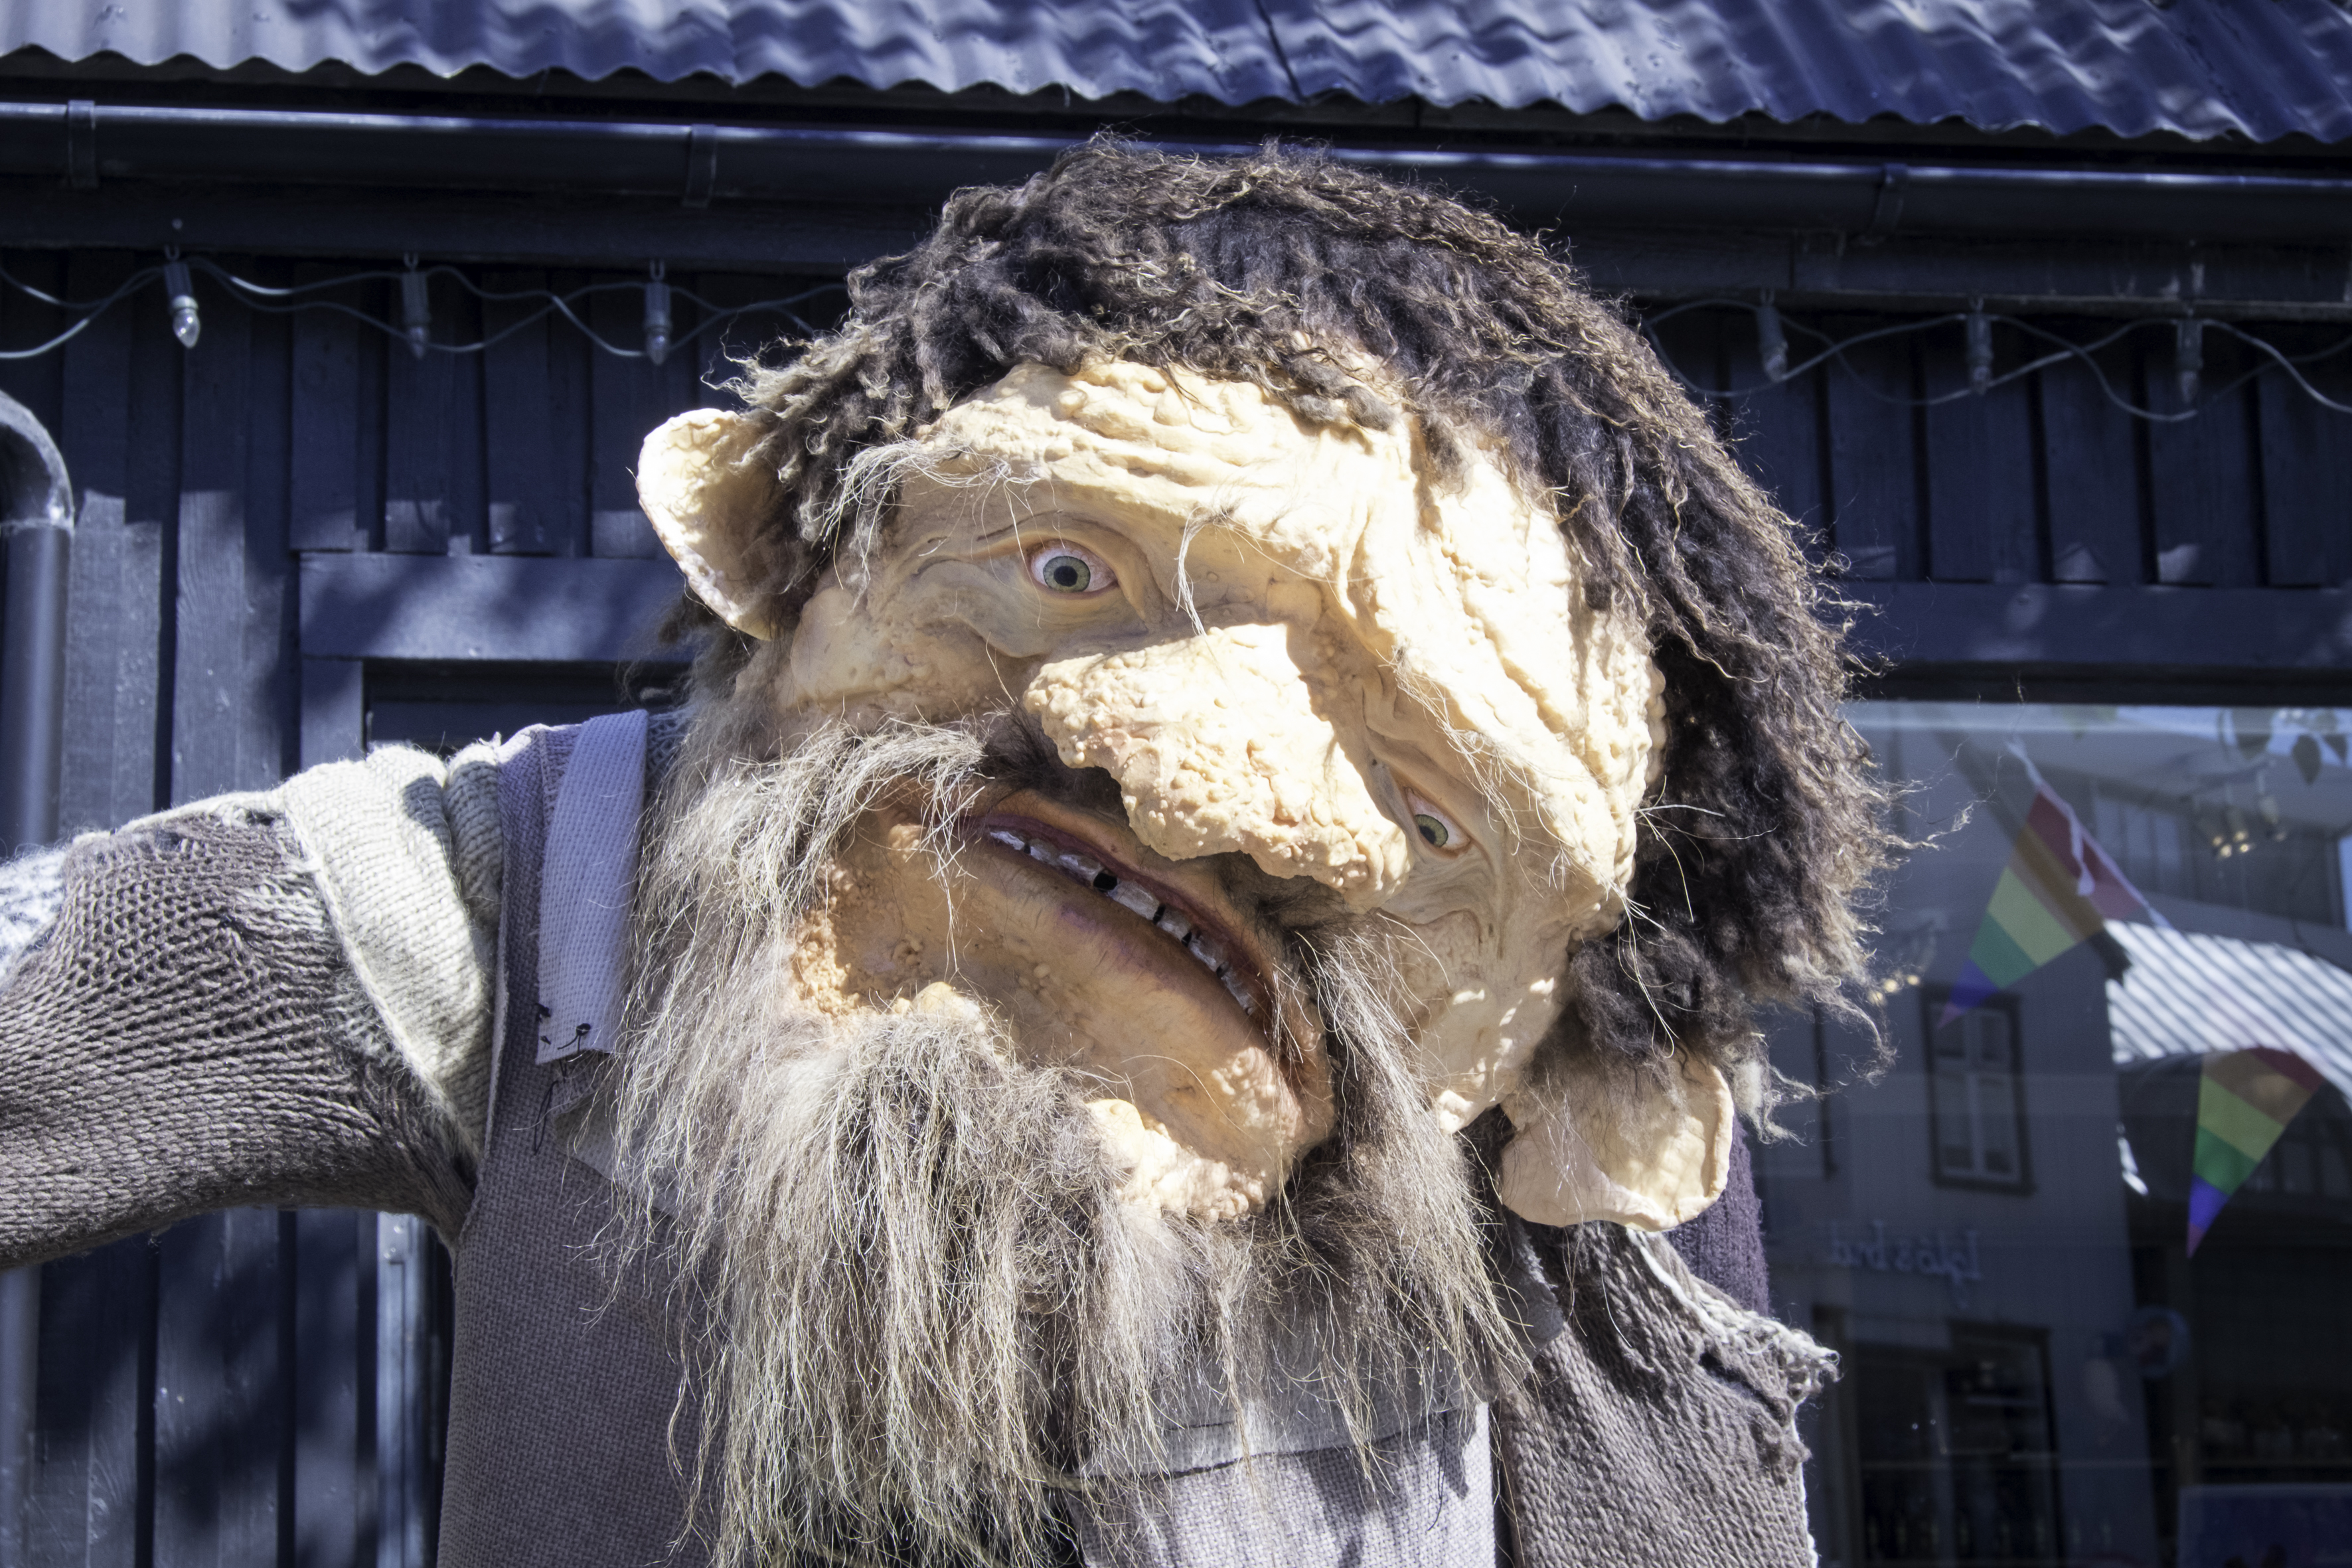
person, people, hair, travel, fujifilm, iceland, beard, is, fuji, fujixt1, fujix, facial hair